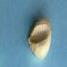
Maize quality: Good